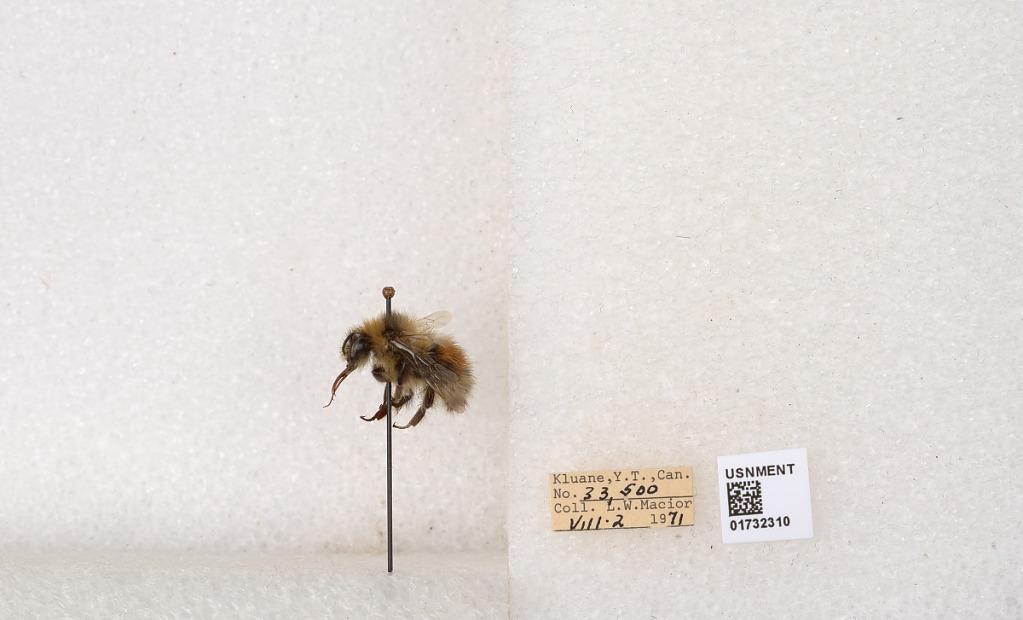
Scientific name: Bombus (Pyrobombus) sylvicola Kirby
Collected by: L. Macior
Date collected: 1971-8-2
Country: Canada
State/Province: Yukon Teritory
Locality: Kluane National Park and Reserve
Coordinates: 60.7493, -139.504